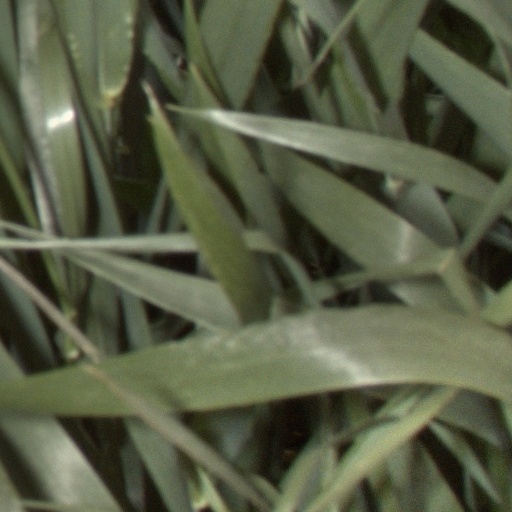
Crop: wheat